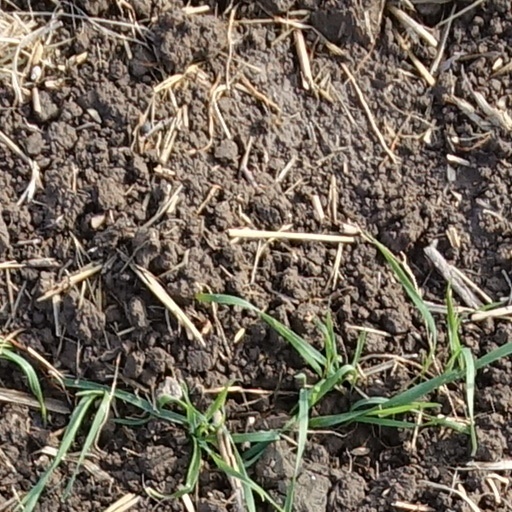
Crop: wheat